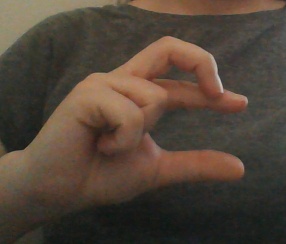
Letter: thal